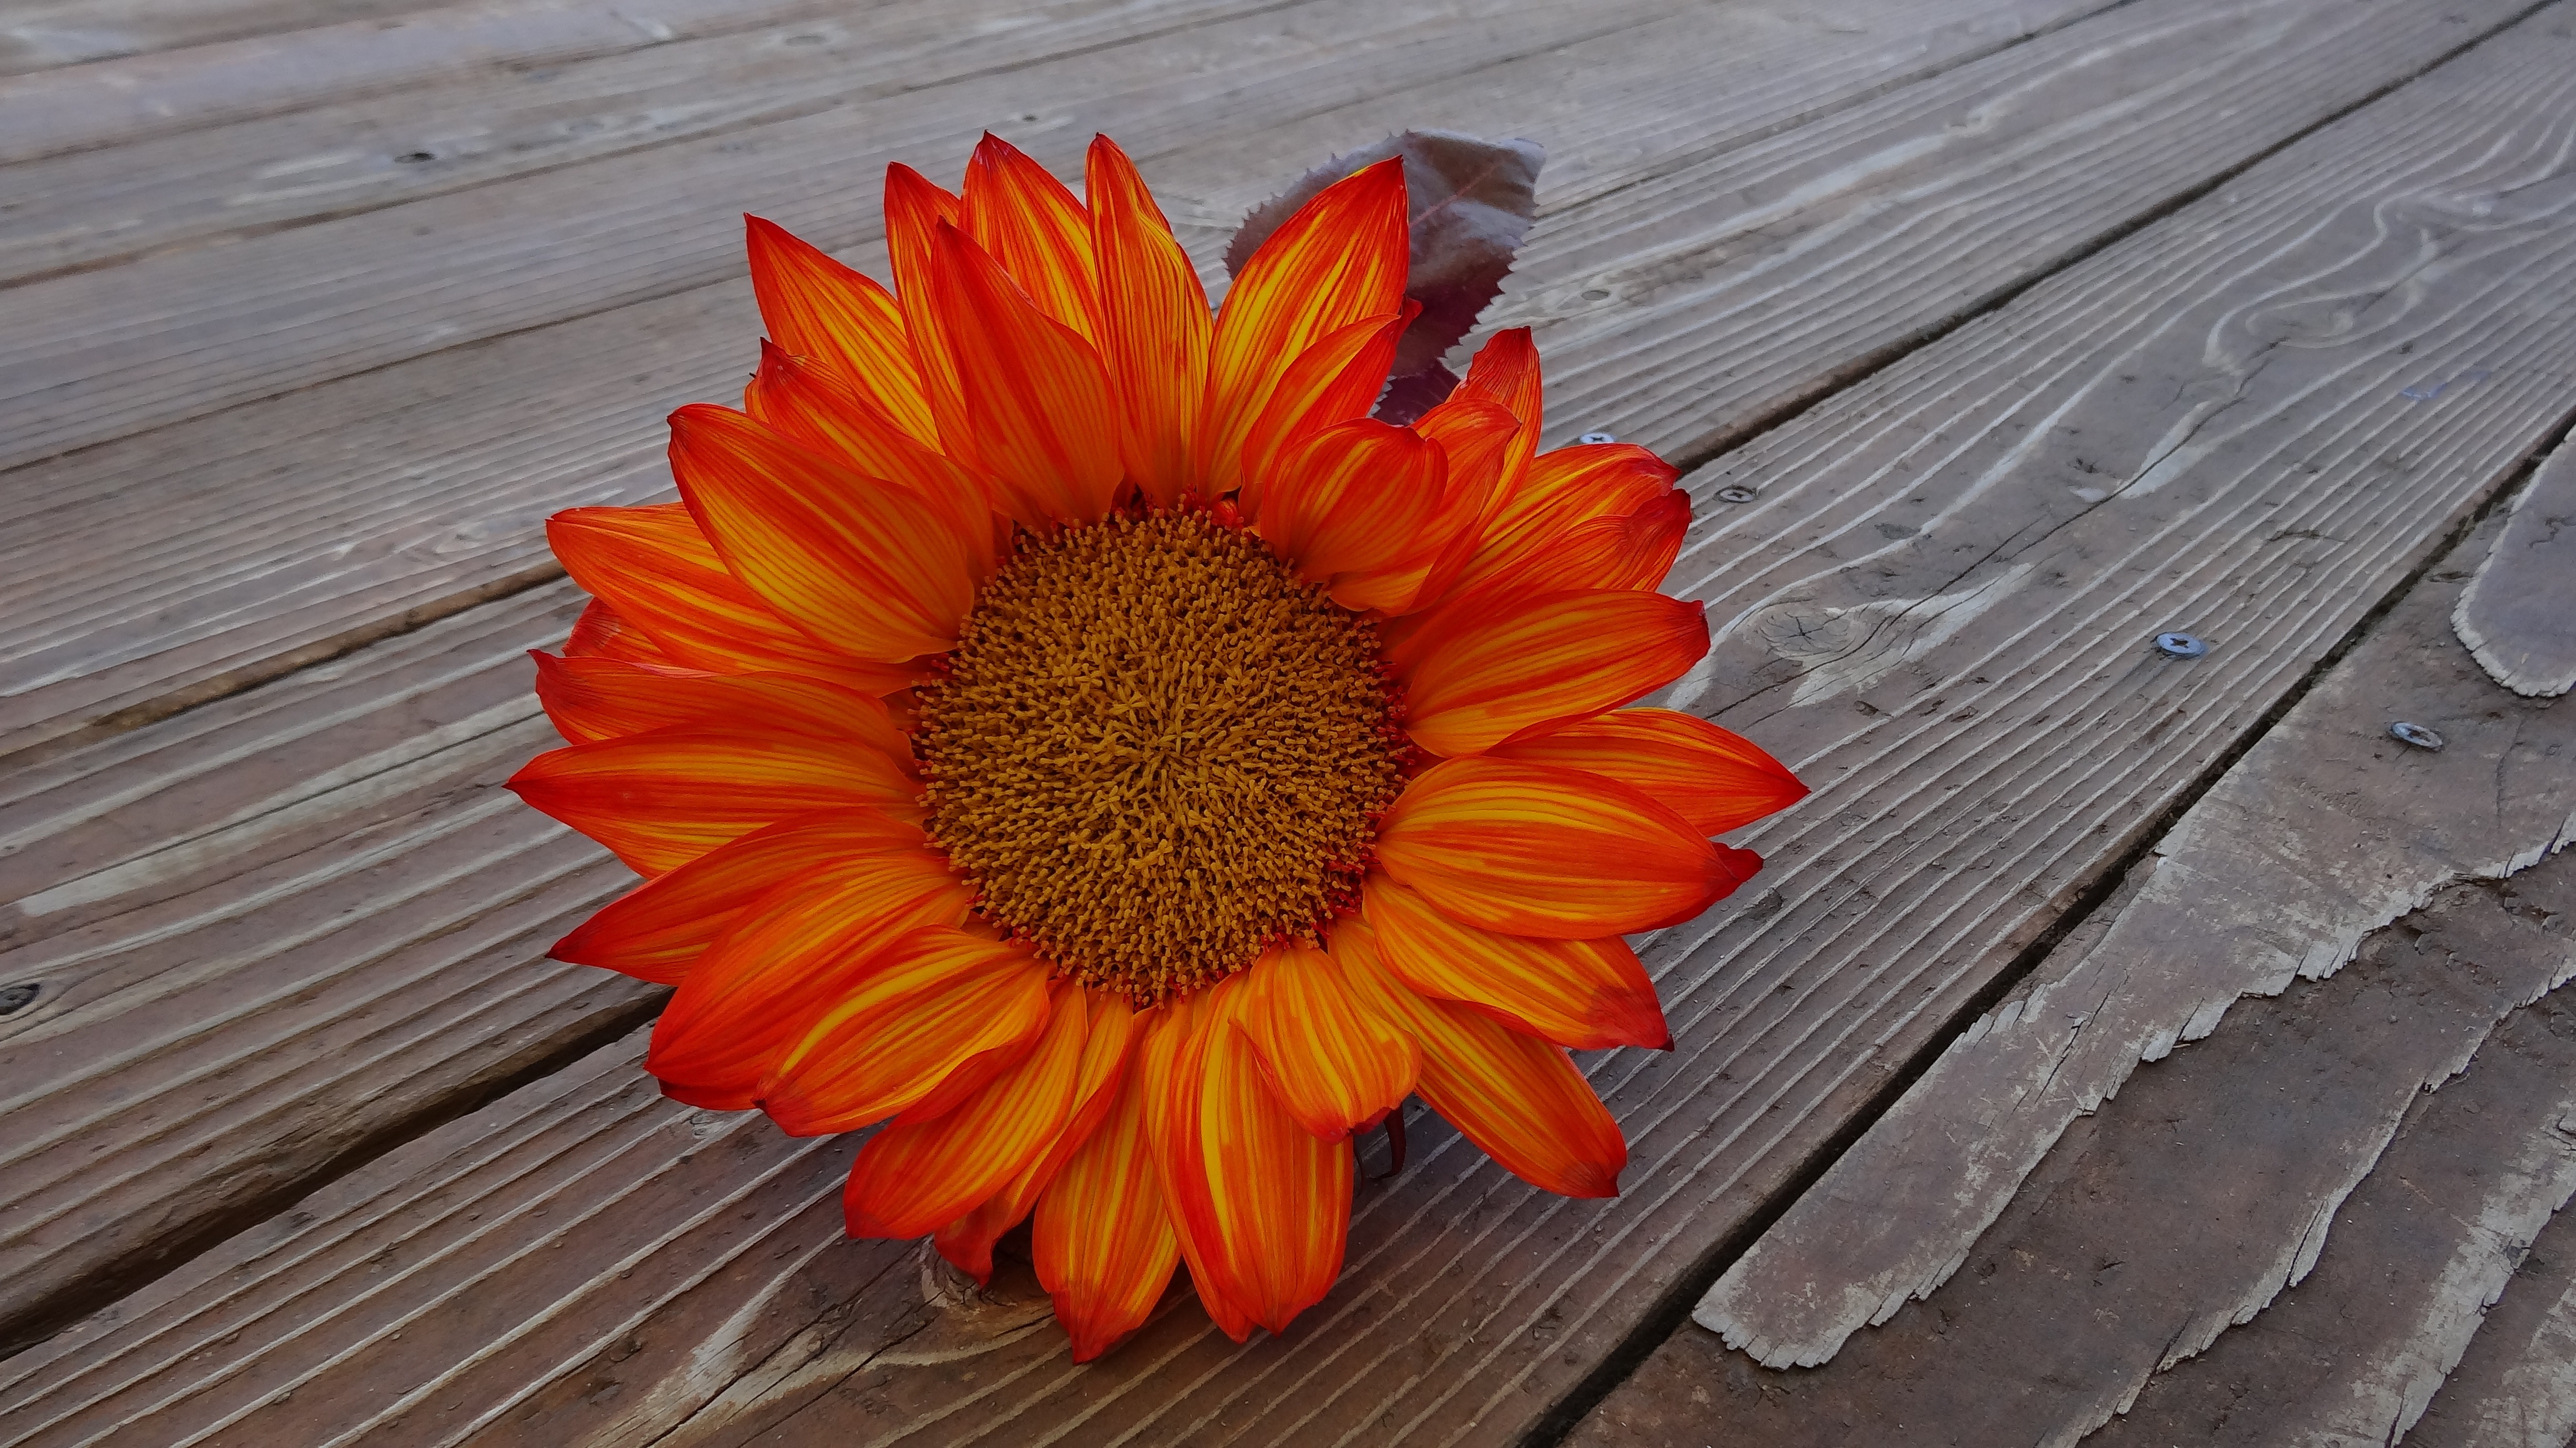
outdoor, blossom, growth, plant, stem, leaf, flower, petal, bloom, country, floral, environment, decoration, rural, orange, spring, red, harvest, natural, autumn, fresh, botany, yellow, agriculture, garden, decor, flora, season, botanical, sprout, sunflower, life, freshness, ecology, cut, thanksgiving, scene, gerbera, exotic, vibrant, bud, traditional, macro photography, vitality, flowering plant, daisy family, fragility, sunflower seed, land plant